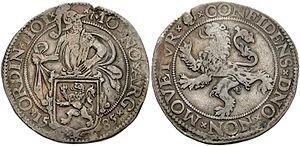
La pièce de huit — appelée piastre espagnole en français, real de a ocho ou peso en espagnol, spanish dollar par les Américains —, est une pièce de monnaie en argent d'approximativement 39 mm de diamètre, d'une valeur de huit réaux, qui a été frappée par l'Empire espagnol, après 1598, afin de s'aligner sur le thaler, la monnaie continentale du Saint-Empire, lié aux Habsbourg qui régnaient alors sur un vaste territoire. Elle valait 272 maravédis, mais en 1642, elle est réévaluée à 340 maravédis.